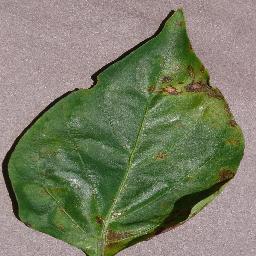
Label: Pepper,_bell___Bacterial_spot